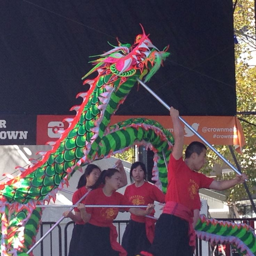
holiday was in full swing today as the community gathered to celebrate .